Machin series

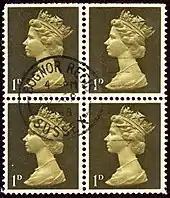
Used block of four 1d stamps of the 1967 issue

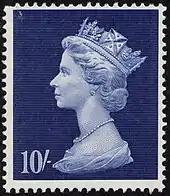
First issue large size Machin of 10/- (1969)

Since the accession of Elizabeth II in 1952, the definitive series figured a three-quarter photograph of the Queen by Dorothy Wilding. The same effigy had also appeared on commemorative stamps. However, the Wilding design did not please some artists. In a letter of April 1961, Michael Goaman and Faith Jacques argued that it represented the Queen, but not the monarchy. They complained it embarrassed the commemorative stamps' designers because the photograph took up one third of the stamp's area and it imposed a perspective on a two-dimensional design.